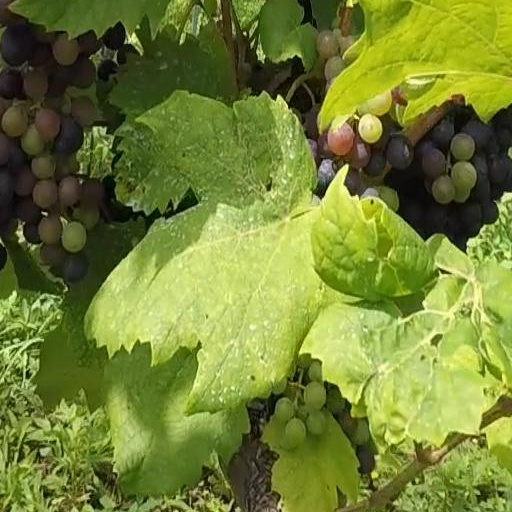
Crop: grape